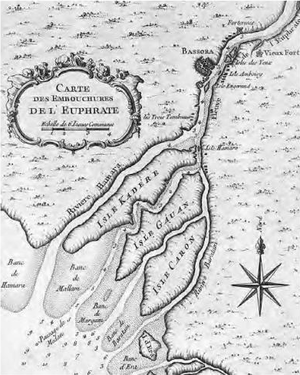
Le pachalik ou eyalet de Bassora est une ancienne province de l'Empire ottoman qui a existé de 1538 à 1862. Sa capitale était Bassora, en Irak actuel.